Hinduism in Assam

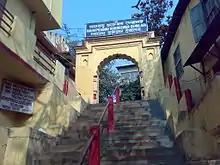
Sukreswar Mandir

Navagraha temple are an important pilgrimage sites devoted to Navagraha—the nine (nava) major celestial bodies (Grahas) meaning planets of Hindu astronomy. The temple is made up of stones. These celestial bodies are named Surya means (Sun), Chandra means (Moon), Mangala means (Mars), Budha means (Mercury), Brihaspati means (Jupiter), Shukra means (Venus), Shani means (Saturn), Rahu means (North Lunar Node) and Ketu means (South Lunar Node). Many temples in Southern parts of India contain a shrine dedicated to the Navagrahas (nine planets). However, the term Navagraha temples refers to a cluster of nine separate temples, each an abode of one of the Navagrahas.